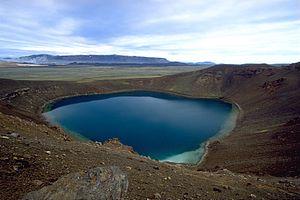
Le Krafla est une ride palagonitique du Nord de l'Islande, éponyme d'un système volcanique appartenant au graben médian, qui comprend un volcan central caractérisé par une caldeira d'une dizaine de kilomètres de large, et un champ de fissures orientées nord-sud sur une centaine de kilomètres depuis le volcan tabulaire Selfjall au sud à la mer au nord. Ses éruptions ont façonné la topographie des environs du Mývatn.